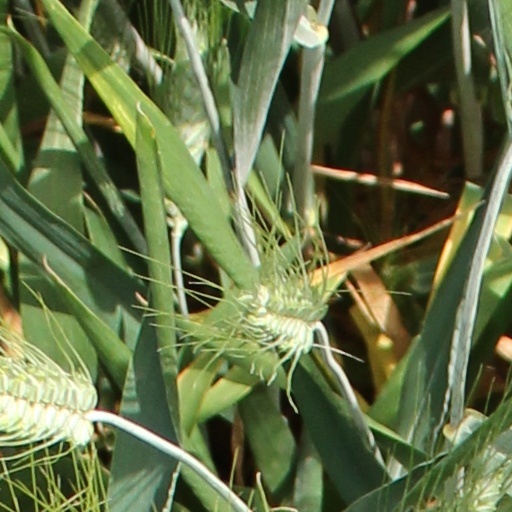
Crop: wheat